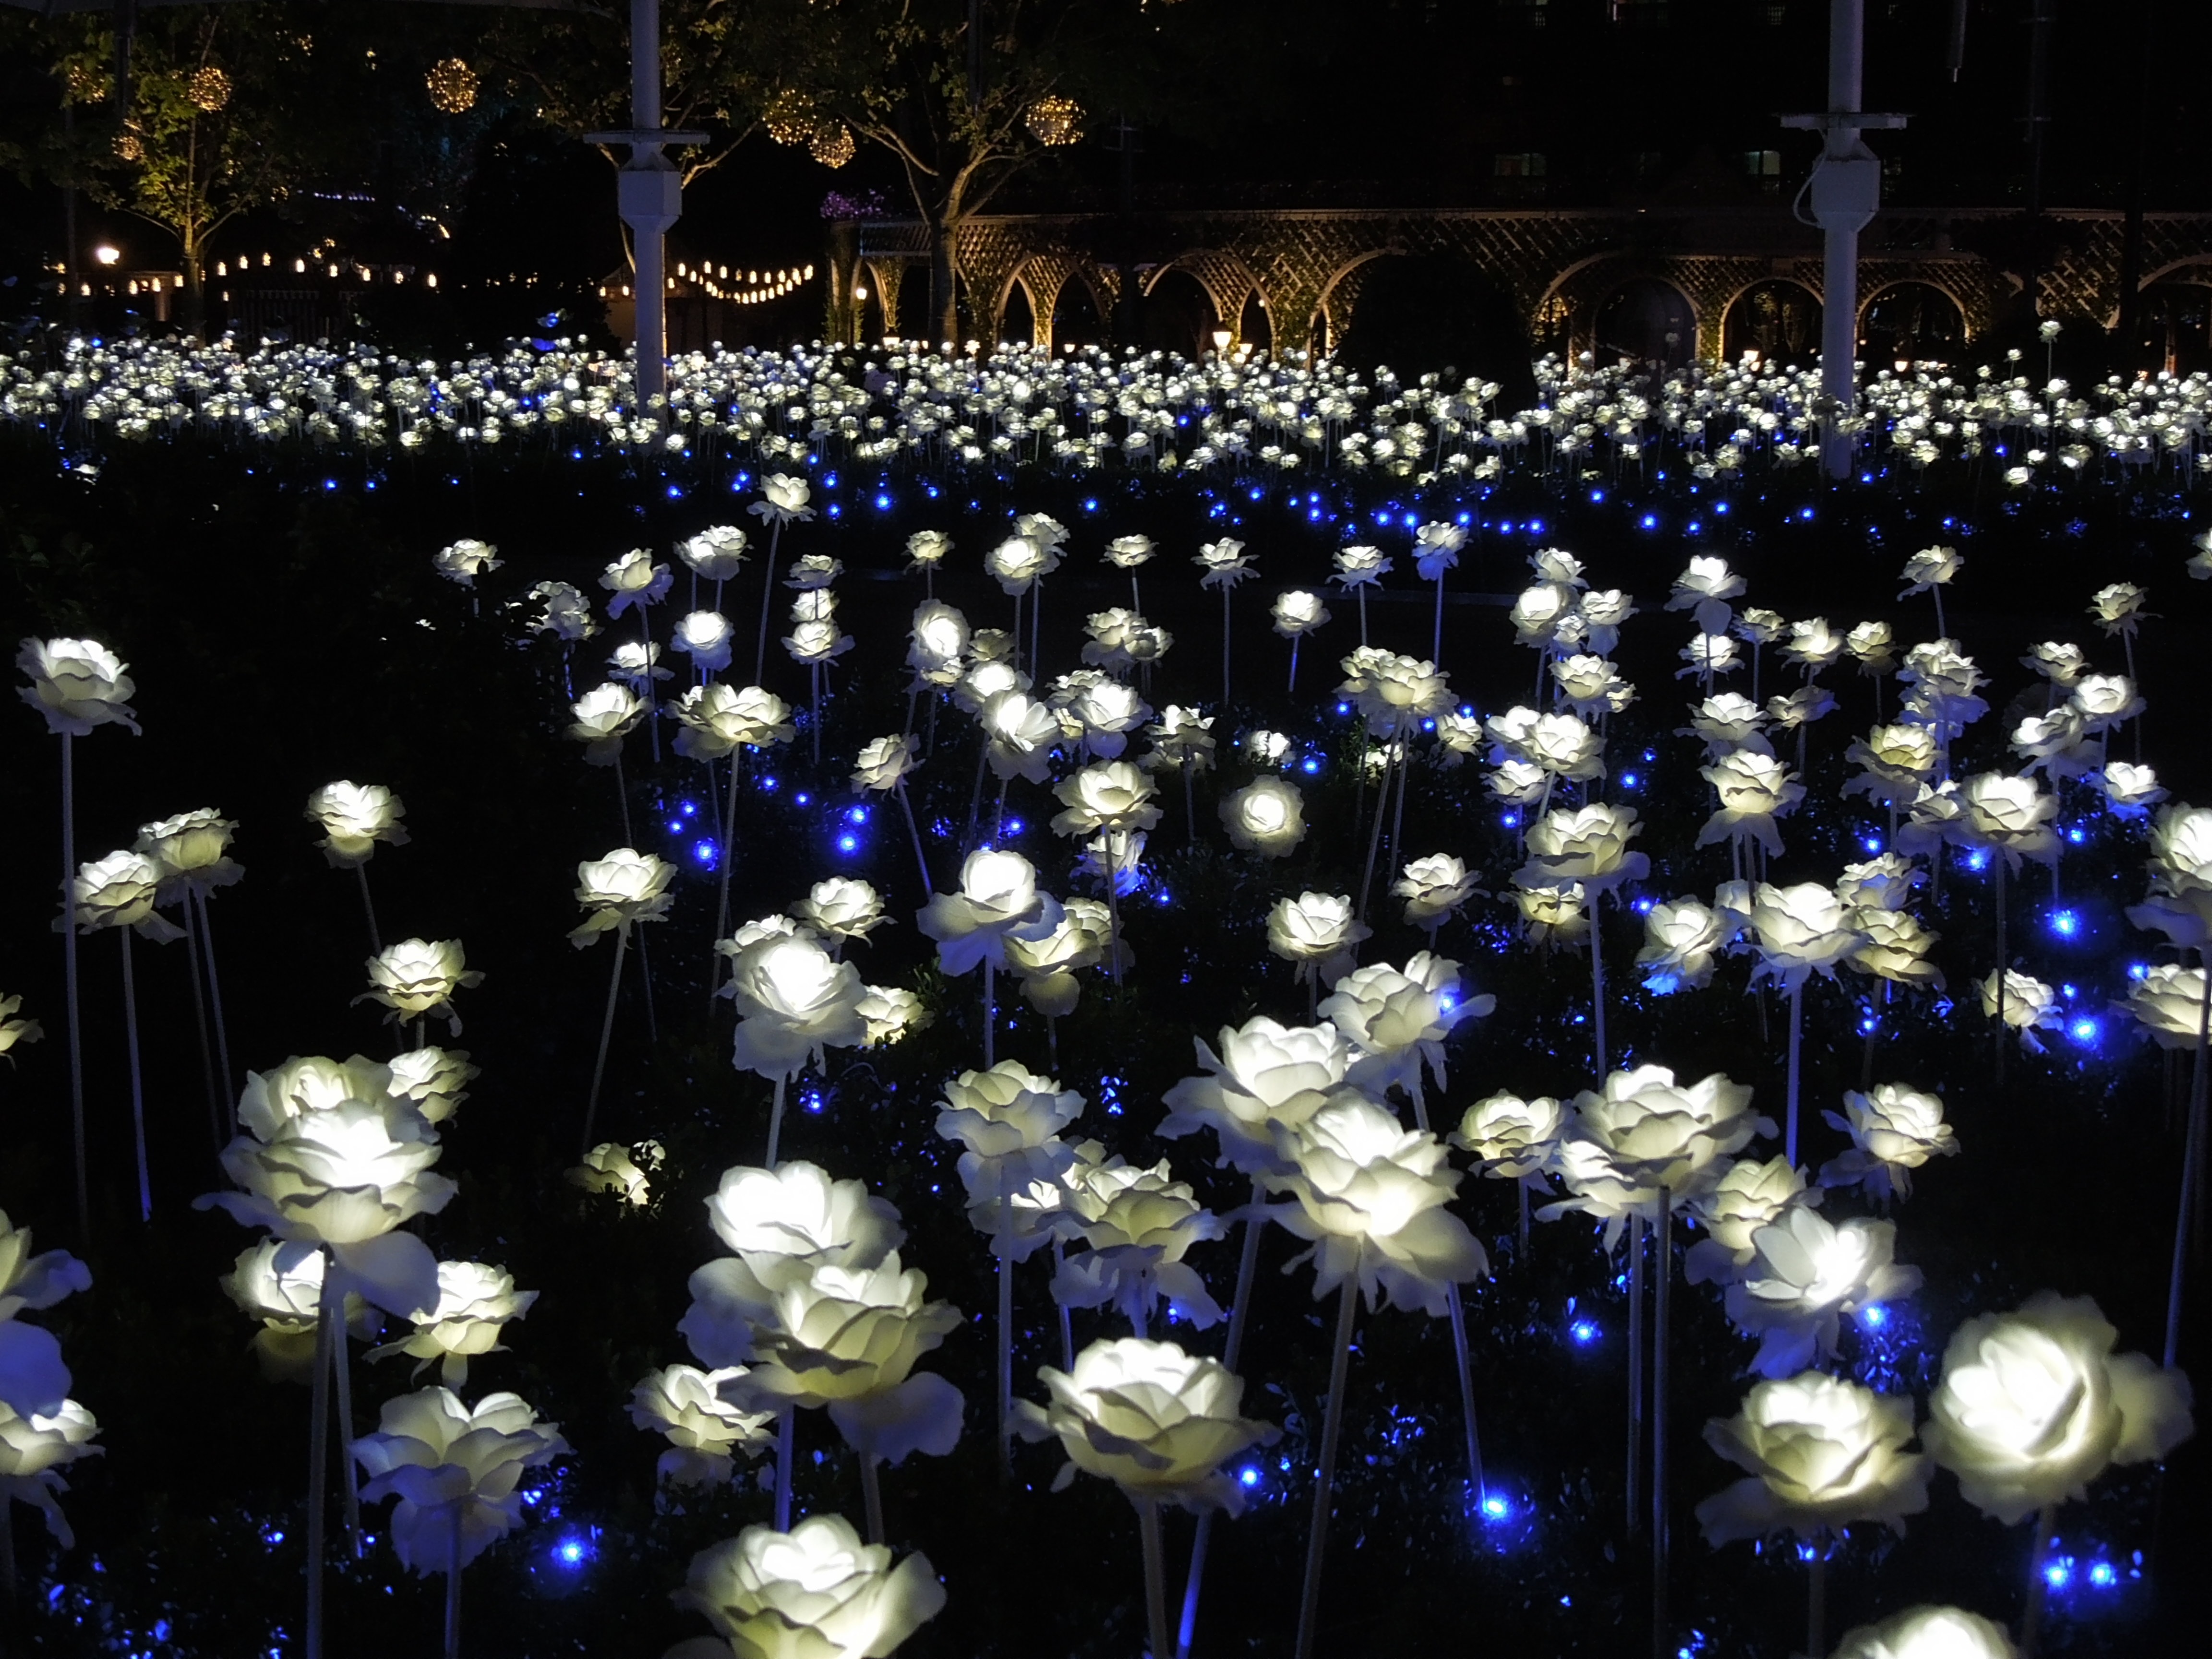
night, flower, crowd, rose, blue, lighting, map, flowers, christmas decoration, artificial, everland